Vila Nova de Gaia

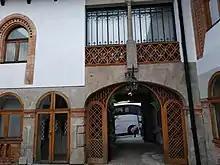
House-Museum of Teixeira Lopes

Vila Nova de Gaia served as a hub for sailors and merchants involved in Atlantic trade routes and connections with Brazil and North America. Some historians argue that famed explorer Ferdinand Magellan may have been born in Gaia, alongside navigator , who played a role in Francis Drake's circumnavigation of the globe. Several exporting companies had warehouses in Gaia and from 1777, Vila Nova de Gaia became the official storage site for all wine and port wine exporters, following the reforms of the Douro Wine Company.